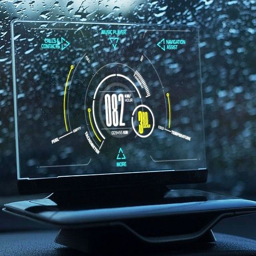
upgrade your vehicle into a state of the art smart car by outfitting it with this transparent heads up display .